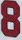
Number: 8